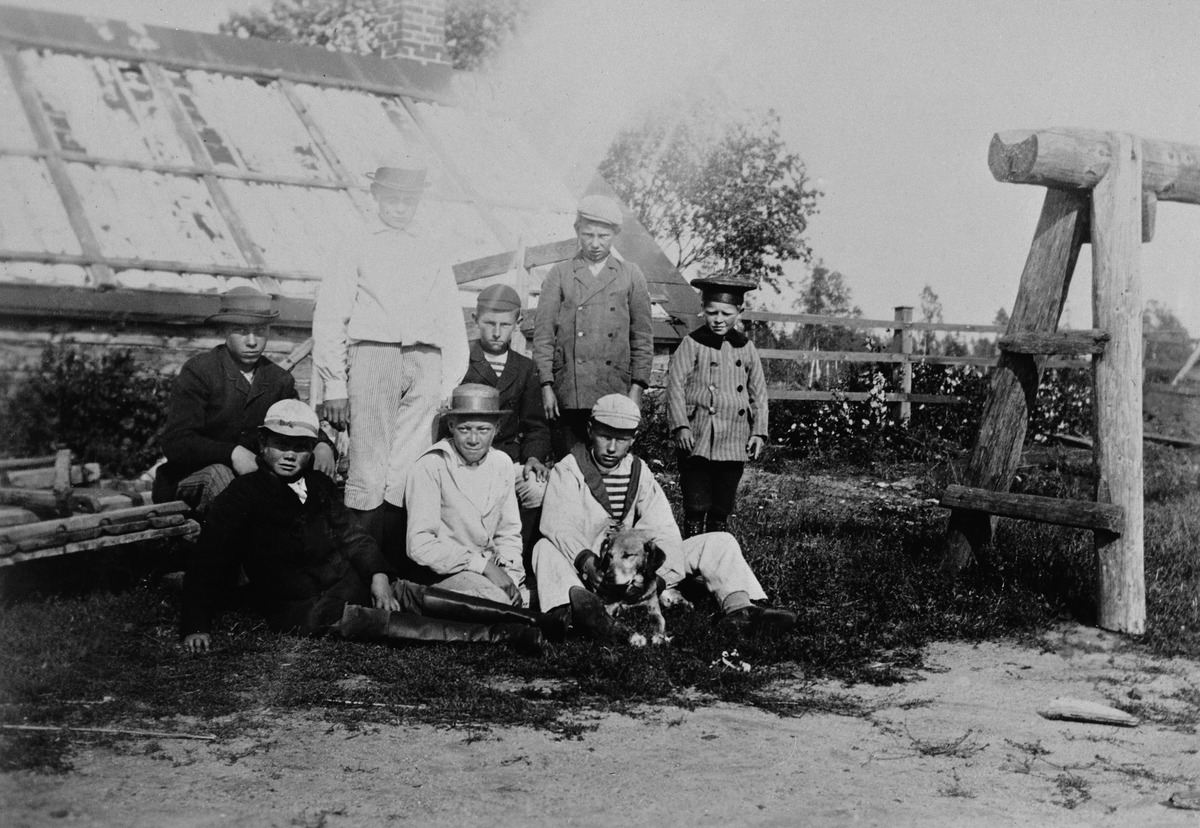
Poikia ja koira Lauttasaaren kartanon pihalla
sisällön kuvaus: Poikia ja koira Lauttasaaren kartanon pihalla. (= Otavantie 10). mustavalkoinen
Kuvaaja: Mitterhusen, Karl, valokuvaaja
Ajankohta: kuvausaika 1896
Paikka: Suomi, Uusimaa, Helsinki, Lauttasaari Helsinki, Otavantie 10
Aiheet: saaret, kartanot, pihat, kesä, lapset, pojat, lastenvaatteet, merimiespuvut, päähineet, lakit, hatut, saappaat, koira, talousrakennukset, aidat